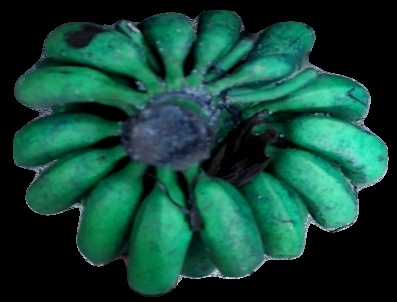
Variety: rasbale
Grade: grade3